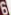
Number: 6